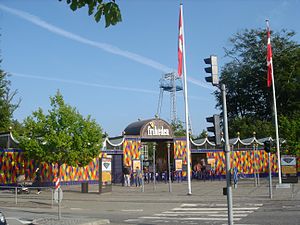
Marselisborgkvarteret / Gallery
Marselisborgkvarteret er et villakvarter i Aarhus. Det ligger 2 kilometer syd for byens centrum og afgrænses fra Frederiksbjerg af den tæt trafikerede Marselis Boulevard. Det er et relativt lille kvarter og på grund af sin ringe størrelse, bliver det ikke altid regnet for et selvstændigt kvarter, men som en del af det større Frederiksbjerg-kvarter. Området blev en del af Aarhus by i 1896, da kommunen dengang opkøbte Marselisborg godset med dertilhørende jorde, bl.a. Marselisborgskovene.